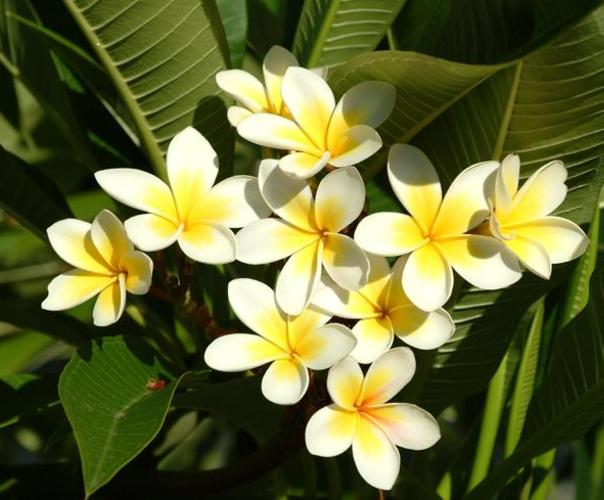
Label: frangipani